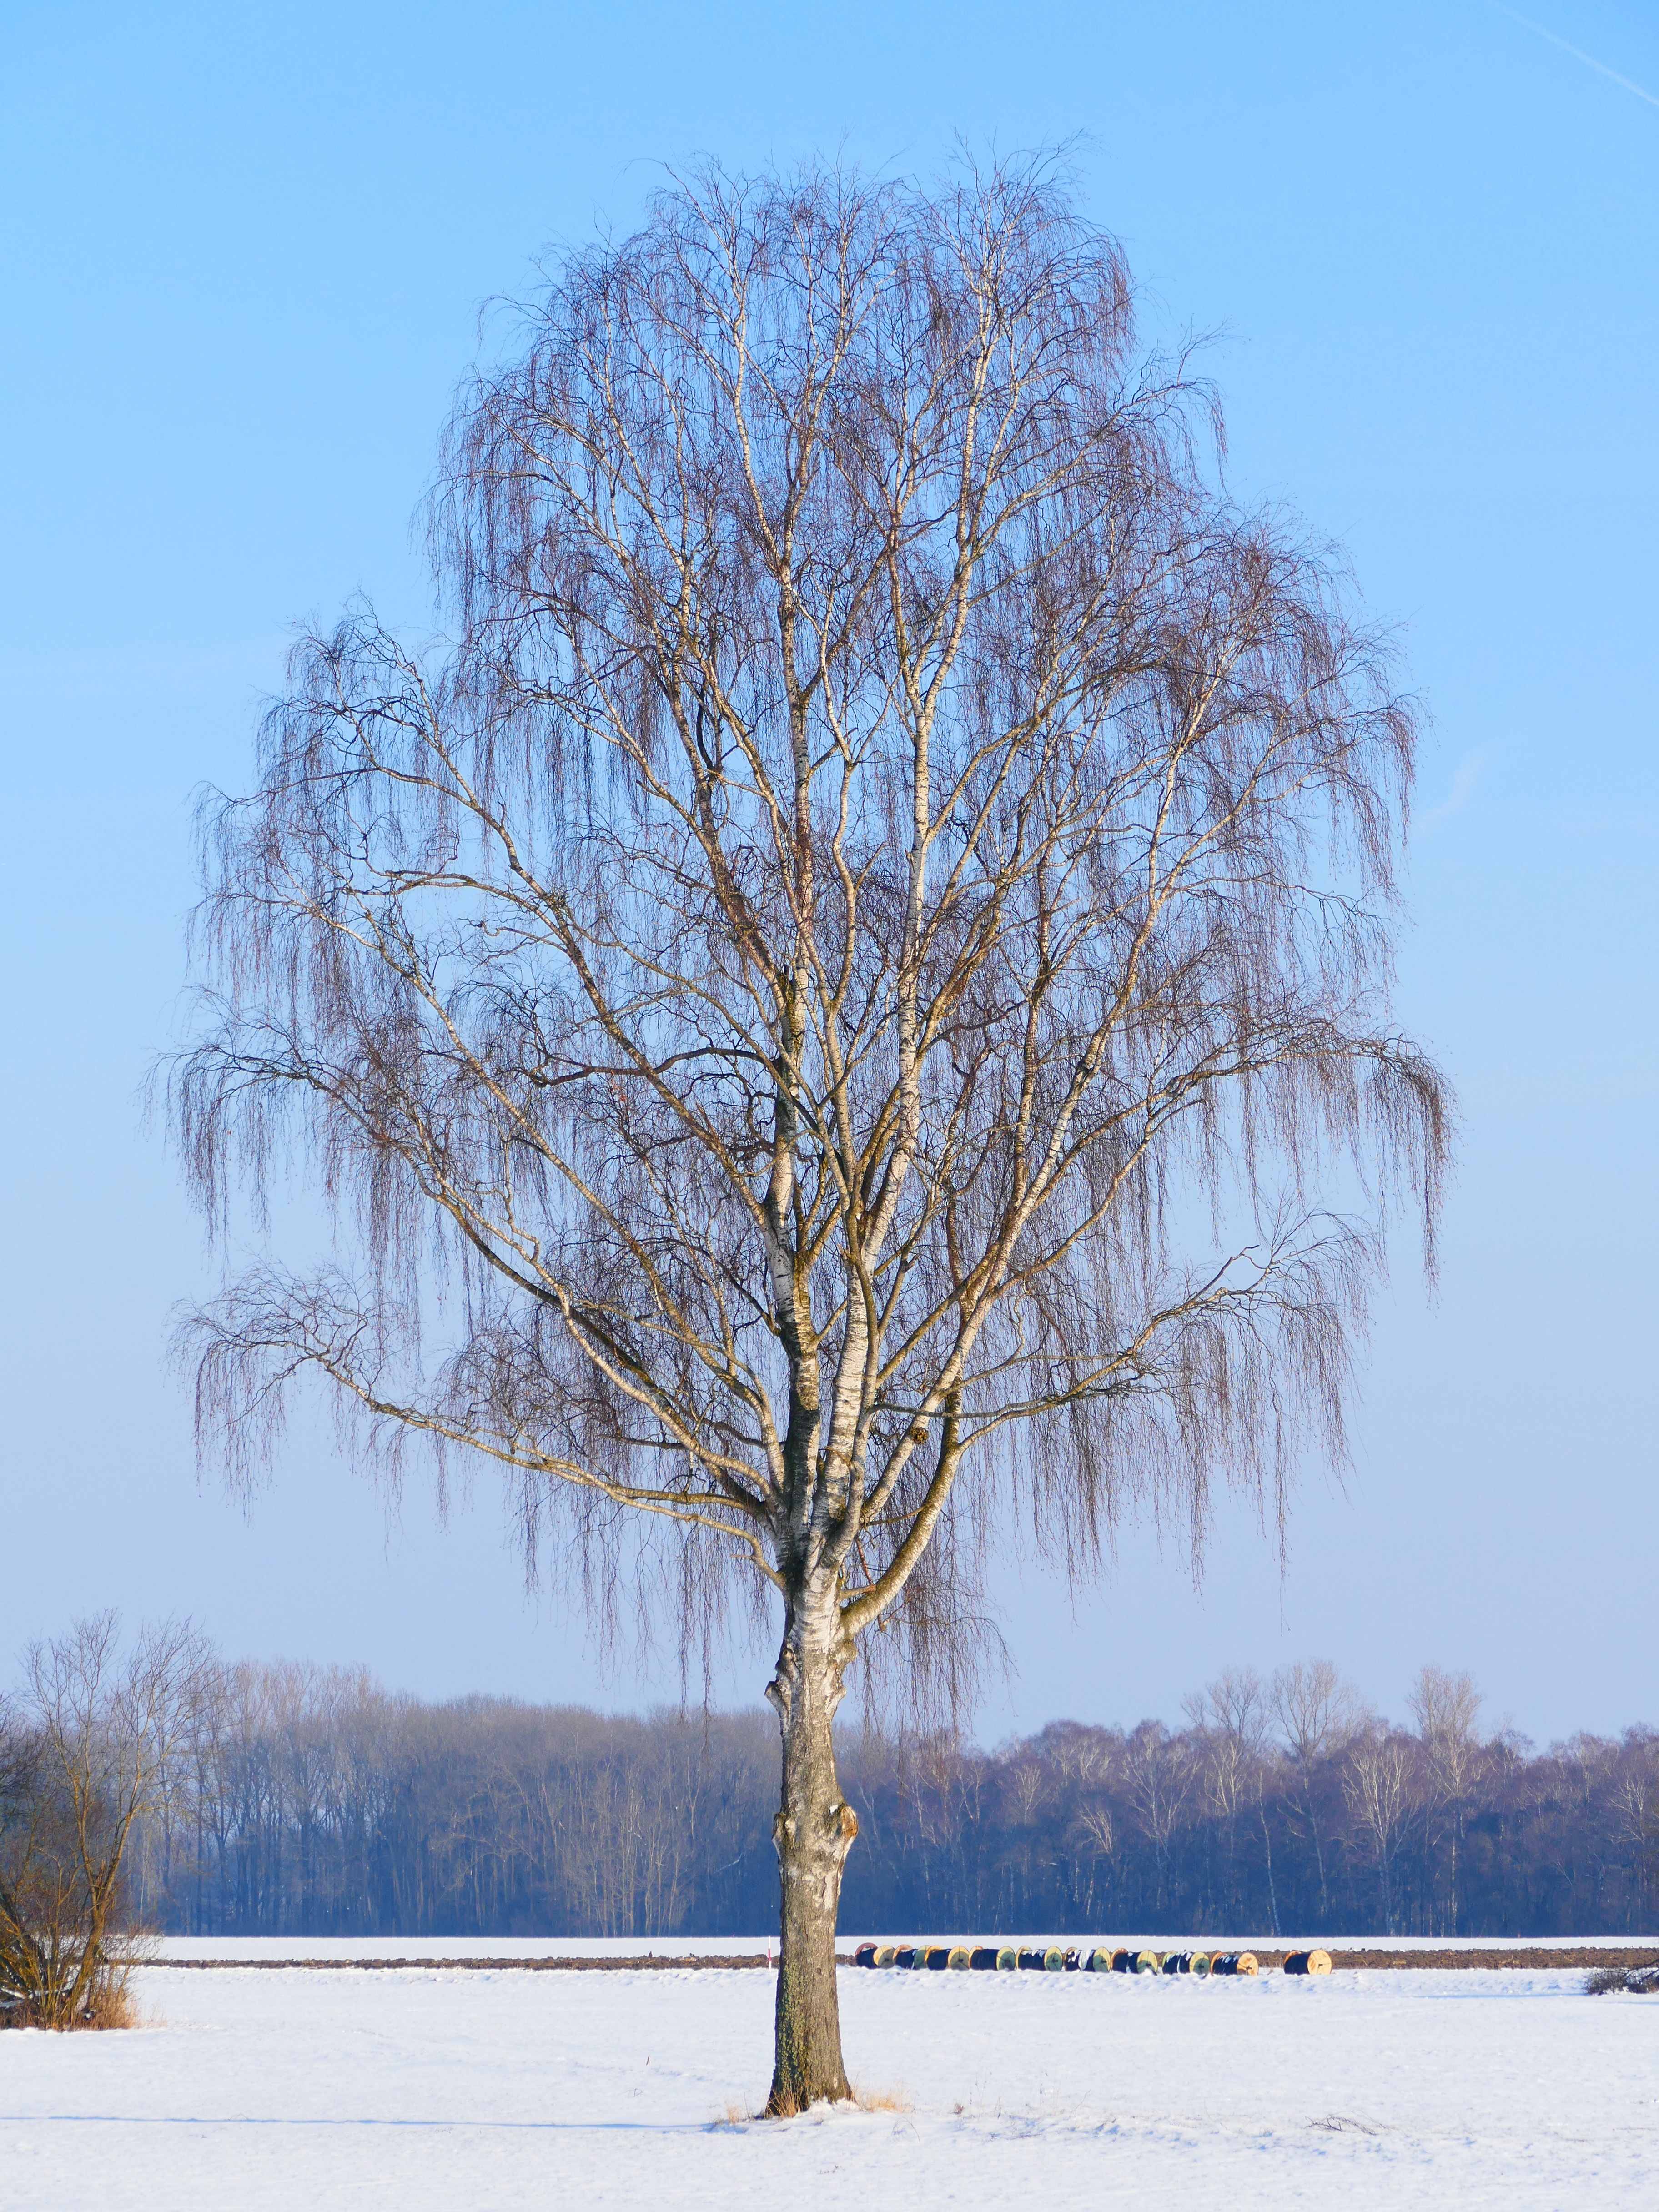
landscape, tree, nature, branch, snow, cold, winter, plant, frost, ice, birch, weather, rest, lonely, season, wintry, freezing, flowering plant, atmospheric phenomenon, woody plant, land plant